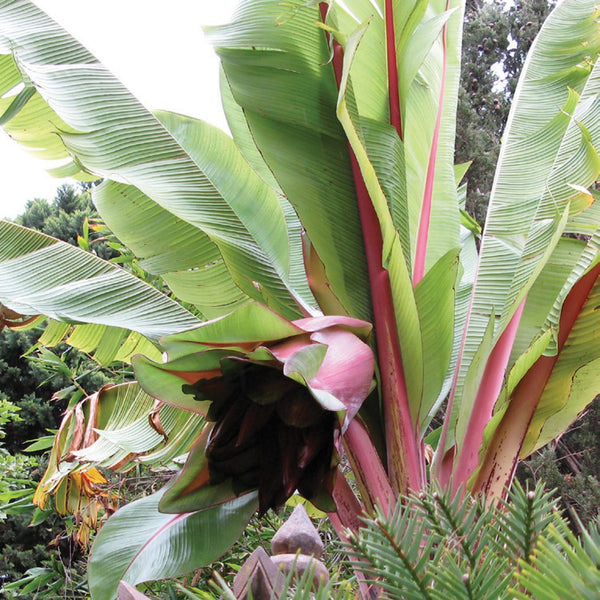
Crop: unknown
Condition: banana